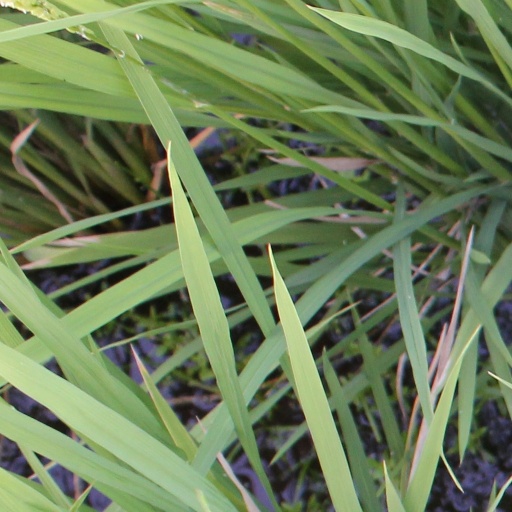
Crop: rice